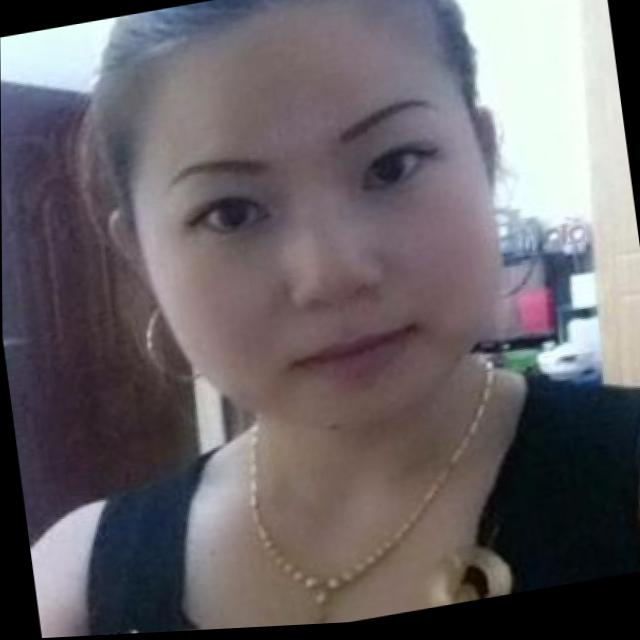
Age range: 21-44